Our Lady of the Nile

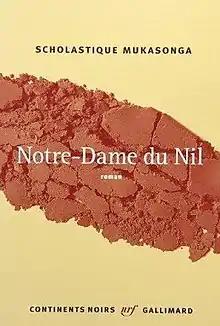
First French edition

Our Lady of the Nile is a French-language novel by Rwanda-born writer Scholastique Mukasonga, originally published in 2012 by Éditions Gallimard. It is Mukasonga's fourth book and first novel. The English-language translation, published in the United States in 2014 by Archipelago Books, was done by Melanie Mauthner, a poet and writer from the United Kingdom.